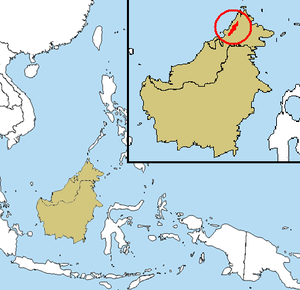
Le Banjaran Crocker ou chaîne Crocker est un massif montagneux situé dans la partie septentrionale de Bornéo, en Malaisie. Il culmine au mont Kinabalu, à 4 095 mètres d'altitude, le point culminant du pays et de l'île. Ce sommet est classé dans le parc national du Kinabalu depuis 1964 et une partie supplémentaire du massif est protégée au sein du parc national du Banjaran Crocker depuis 1984.